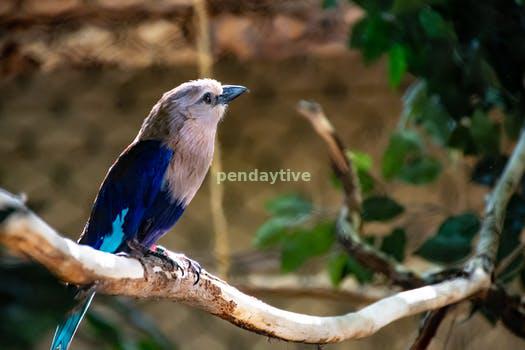
Label: Watermark